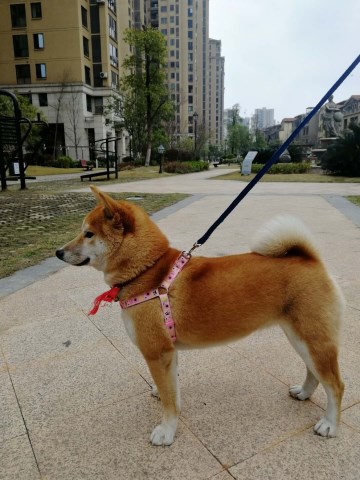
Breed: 1043-n000001-Shiba_Dog